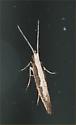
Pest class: diamondback_moth